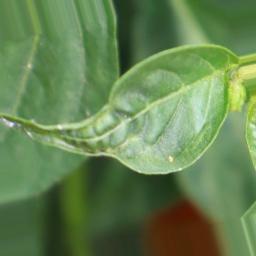
Label: mites_and_trips